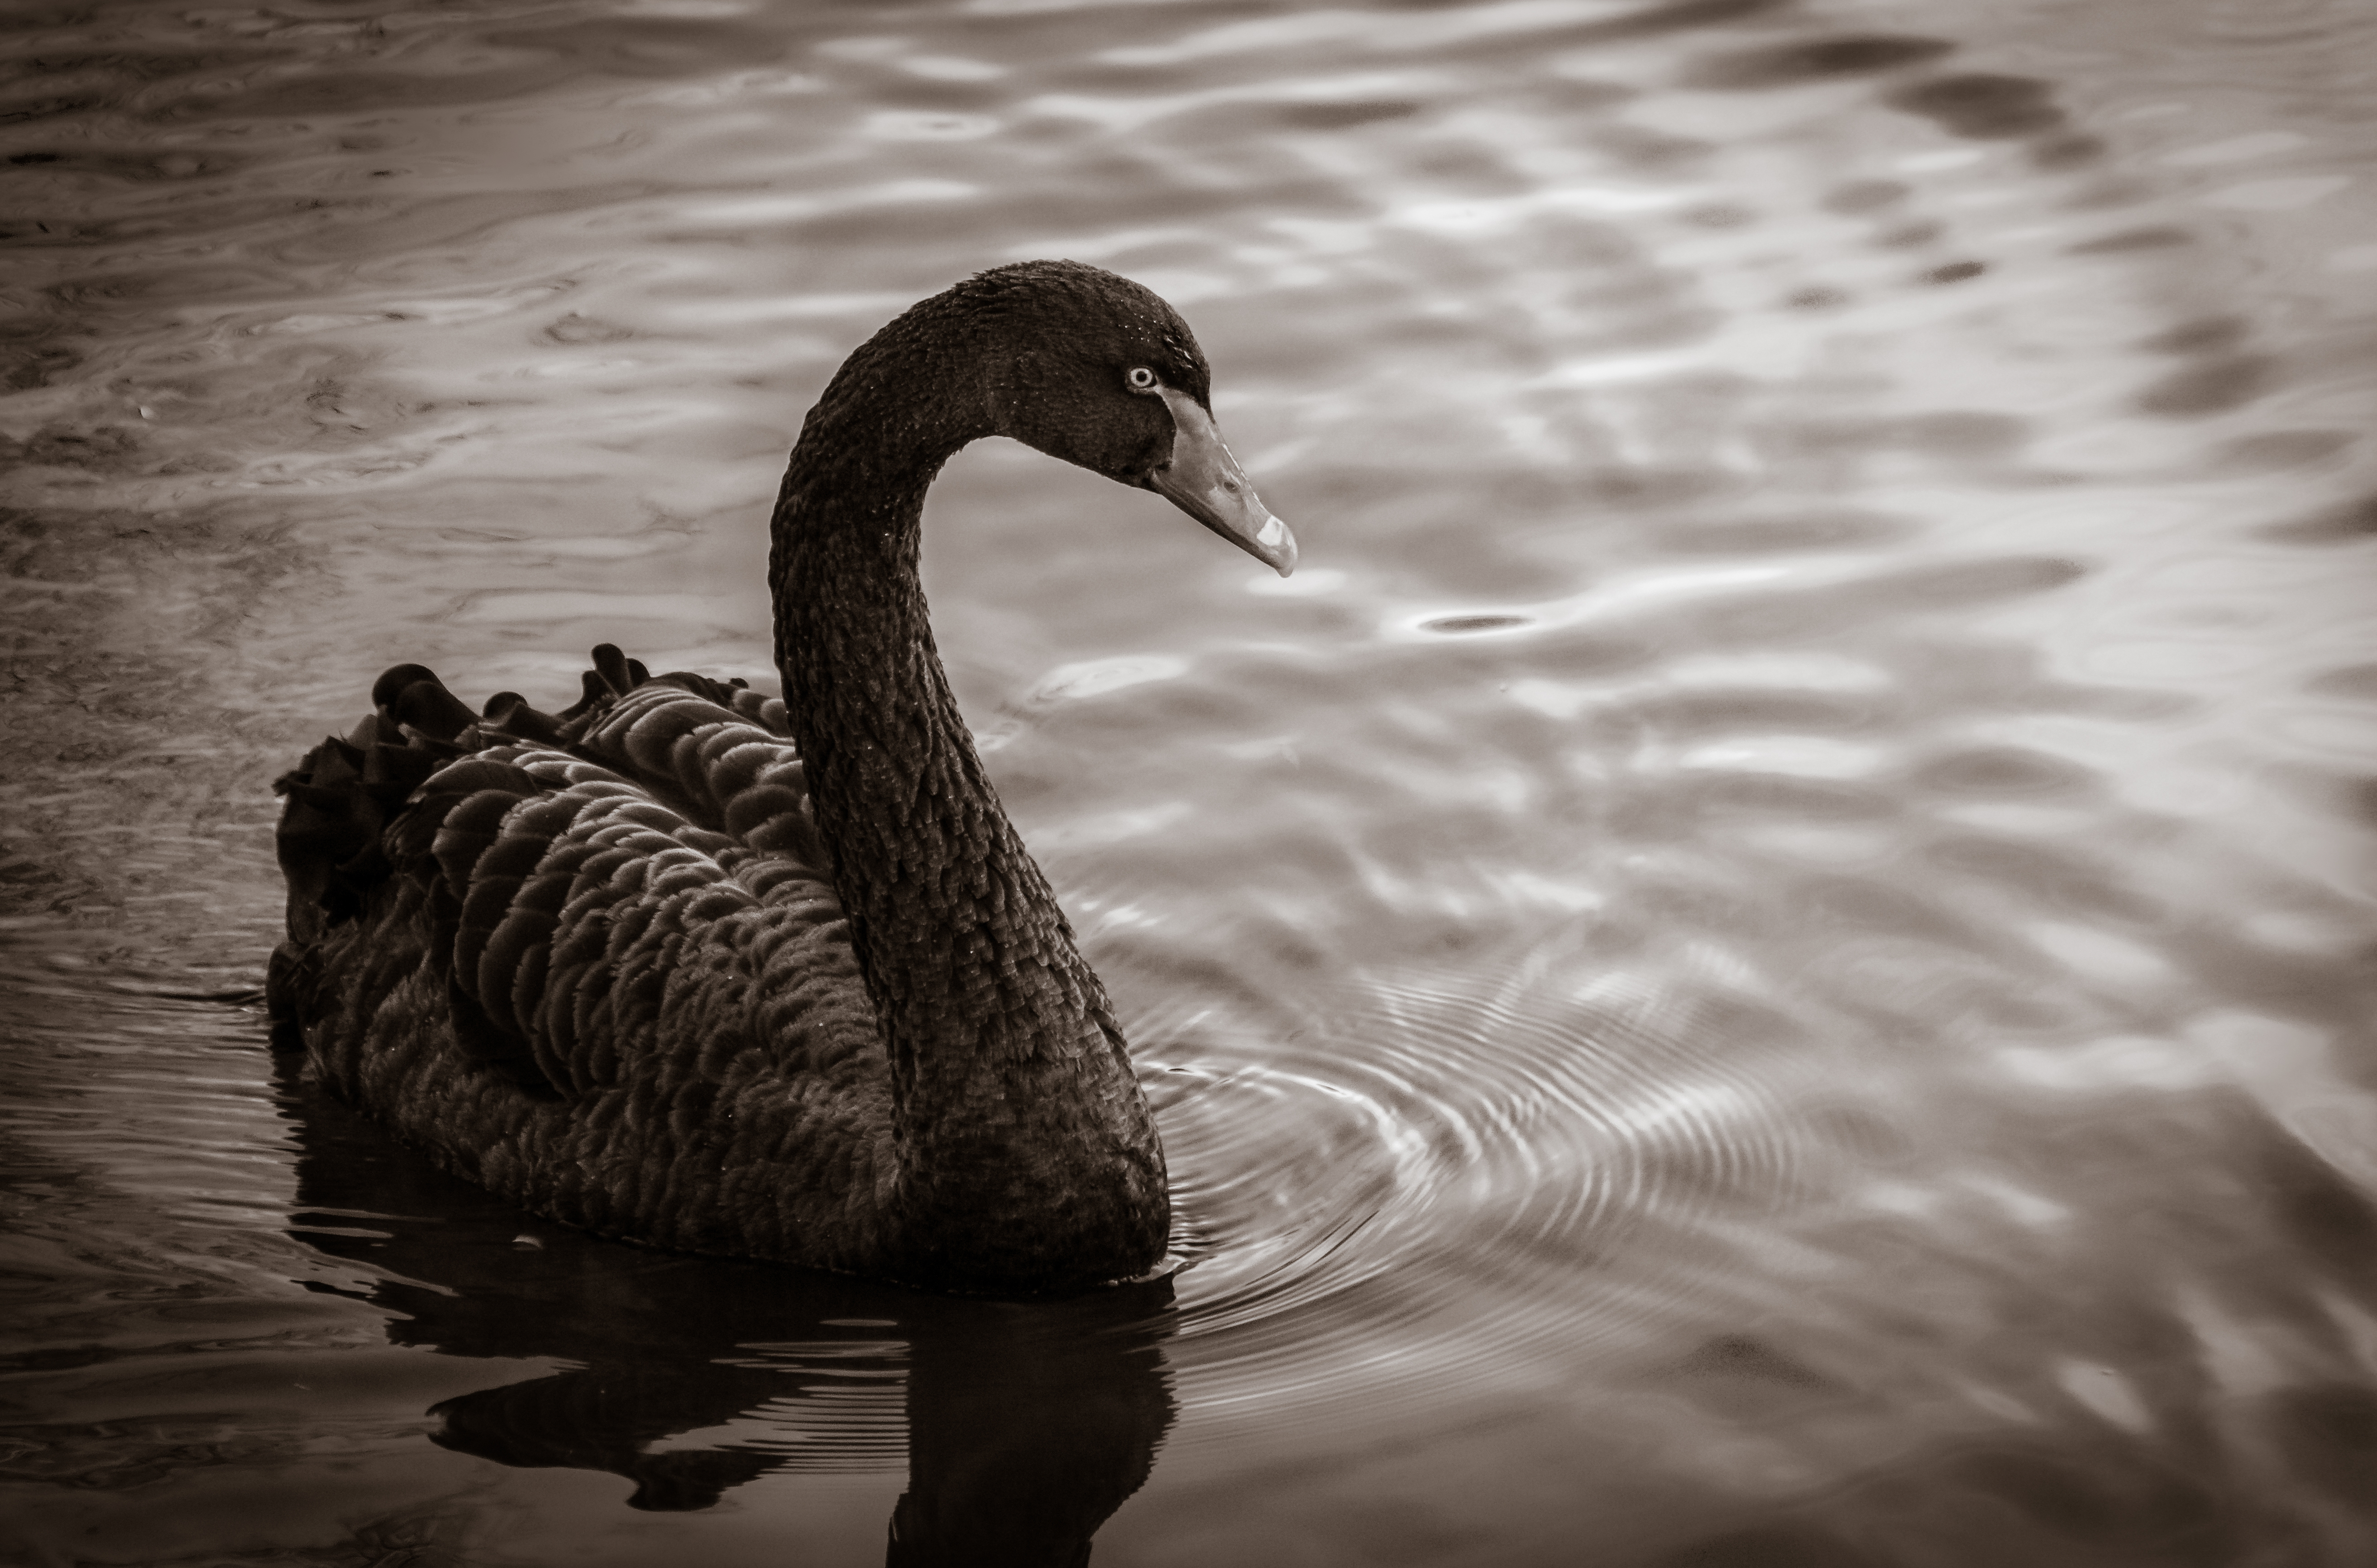
swan, black swan, cygnus atratus, emotion, lake, moods, dreamy, water, greeting card, feathered, noble, animal world, water bird, goose bird, beauty, bird, vertebrate, beak, duck, ducks, geese and swans, waterfowl, wildlife, reflection, goose, organism, feather, pond, neck, photography, black and white, wing